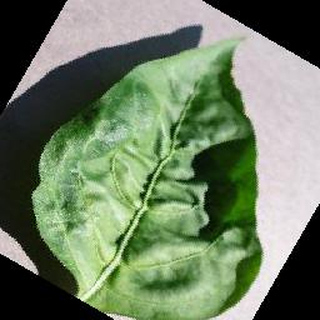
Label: healthy_bell_pepper